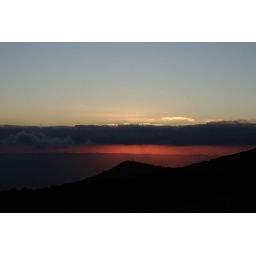
Sun vanishing in red sky